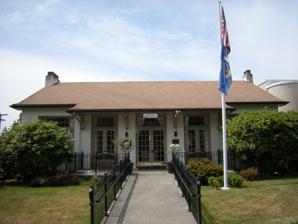
Building: Kirkland Woman's Club
Country: United States of America
Year built: 1925
Historic women's club in Washington United States historic place Kirkland Woman's Club U.S. National Register of Historic Places The front entrance of the clubhouse Show map of Washington (state) Show map of the United States Location 407 First Street, Kirkland , Washington 98033 Coordinates 47°40′42″N 122°12′31″W / 47.67833°N 122.20861°W / 47.67833; -122.20861 Built 1925 Architect John Hanford Wester Architectural style Vernacular Website www .kirklandwomansclub .org NRHP reference No. 89002321 Added to NRHP January 26, 1990 The Kirkland Woman's Club is a women's club in Kirkland, Washington . Their clubhouse building was completed in 1925 and listed on the National Register of Historic Places in 1990. History The club was founded in 1920 when eight women met and established a charter with the General Federation of Women's Clubs . The building was completed in 1925 through community support: the Burke & Farrar development company gifted the land, local architect and future mayor John Hanford Wester donated the plans, and local high school shop students made the bookshelves. The building initially served as Kirkland's first public library with donated books and offered free well baby visits with a pediatric clinic. During the Great Depression , the group provided food and clothing to needy families and the building hosted musical events, parent–teacher association meetings, and a Camp Fire club. The club paid off their mortgage in 1937 and the library moved across the street to city hall in 1948. The club continues to provide annual scholarships to local high school students. In 1999, the group donated a tiered fountain to local cemetery, a civic project that had been proposed in the 1880s but never funded until then. In 2015, the group received support from the Washington Trust for Historic Preservation to secure the pair of chimneys to the roof in order to stabilize them and avoid collapse. The facilities in the clubhouse are rented out for wedding receptions, funerals, and birthdays. A number of civic organizations without their own building have also met at the location including the Kiwanis and American Legion . Architecture The brick fireplace in the clubroom The clubhouse is a wood one-story vernacular building with exterior brick chimneys on each end. The front of the building has a central entry bay with three double-leaf French doors and a large ramp that replaced the original two steps. The large windows are composed of multi-light casement units separated by wood mullions . The low-pitched roof has a gable running parallel with the front of the building and overhanging eves with a boxed cornices . The interior consists of a clubroom to the left of the entrance and a front entry and library room to the right, in what is now a combined room. A kitchen and storage room are located to the rear of the building. There are two fireplaces, a smaller one in the library with a stone voussoir and a larger one in clubroom with a brick voussoir containing a decorative keystone . The rooms have coved ceilings with oak flooring and the original flower-shaped light fixtures. See also List of women's clubs National Register of Historic Places listings in King County, Washington References